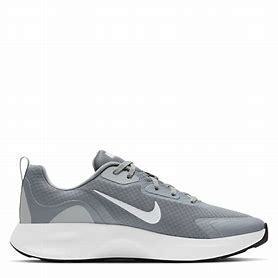
Brand: Nike
Model: Wearallday